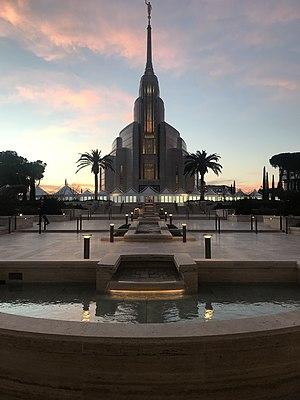
Le Temple de l’Église de Jésus-Christ des saints des derniers jours de Rome est le premier temple mormon construit en Italie. Il a été inauguré le 19 janvier 2019. Le temple desservira les membres de l'Église de Grèce, Chypre, Albanie, Slovénie, Croatie, Bosnie-Herzégovine et de Macédoine, ainsi que les 22 000 membres de l'Église en Italie.